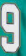
Number: 9